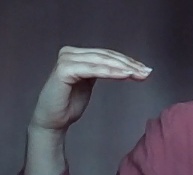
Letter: haa